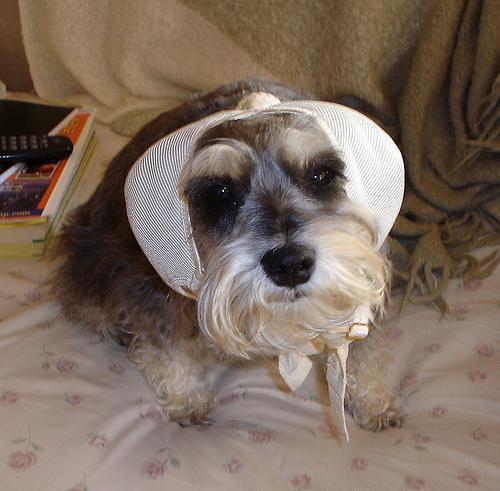
miniature_schnauzer